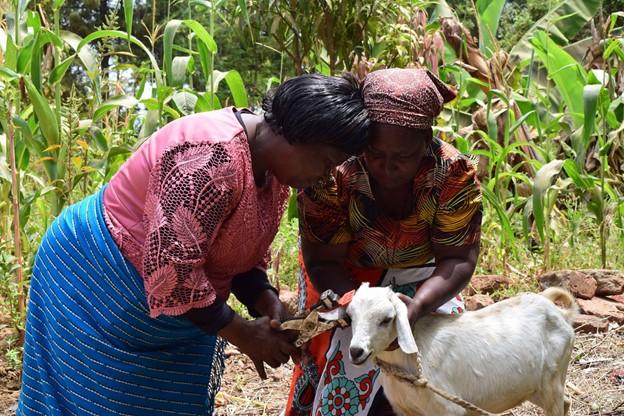
Wakulima Wanawake wawili wako pembeni eneo la shamba la mahindi, huku wakimuangalia mbuzi walimshika mkononi kwa umakini mkubwa ili kujua maendeleo ya afya yake.